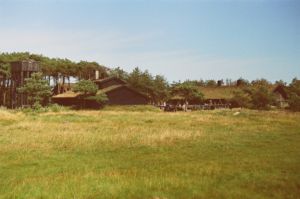
Læsø / Erhverv
Saltsydehytten på Rønnerne med udsigtstårn til venstre.
Læsø er den største ø i Kattegat beliggende omtrent midtvejs mellem Frederikshavn og Göteborg. Øen er på 118 km² og har 1.807 indbyggere per 2018. Øen bliver nævnt flere gange i nordisk mytologi bl.a. som hjemsted for jætten Ægir og som feststed for de nordiske guder, aserne.